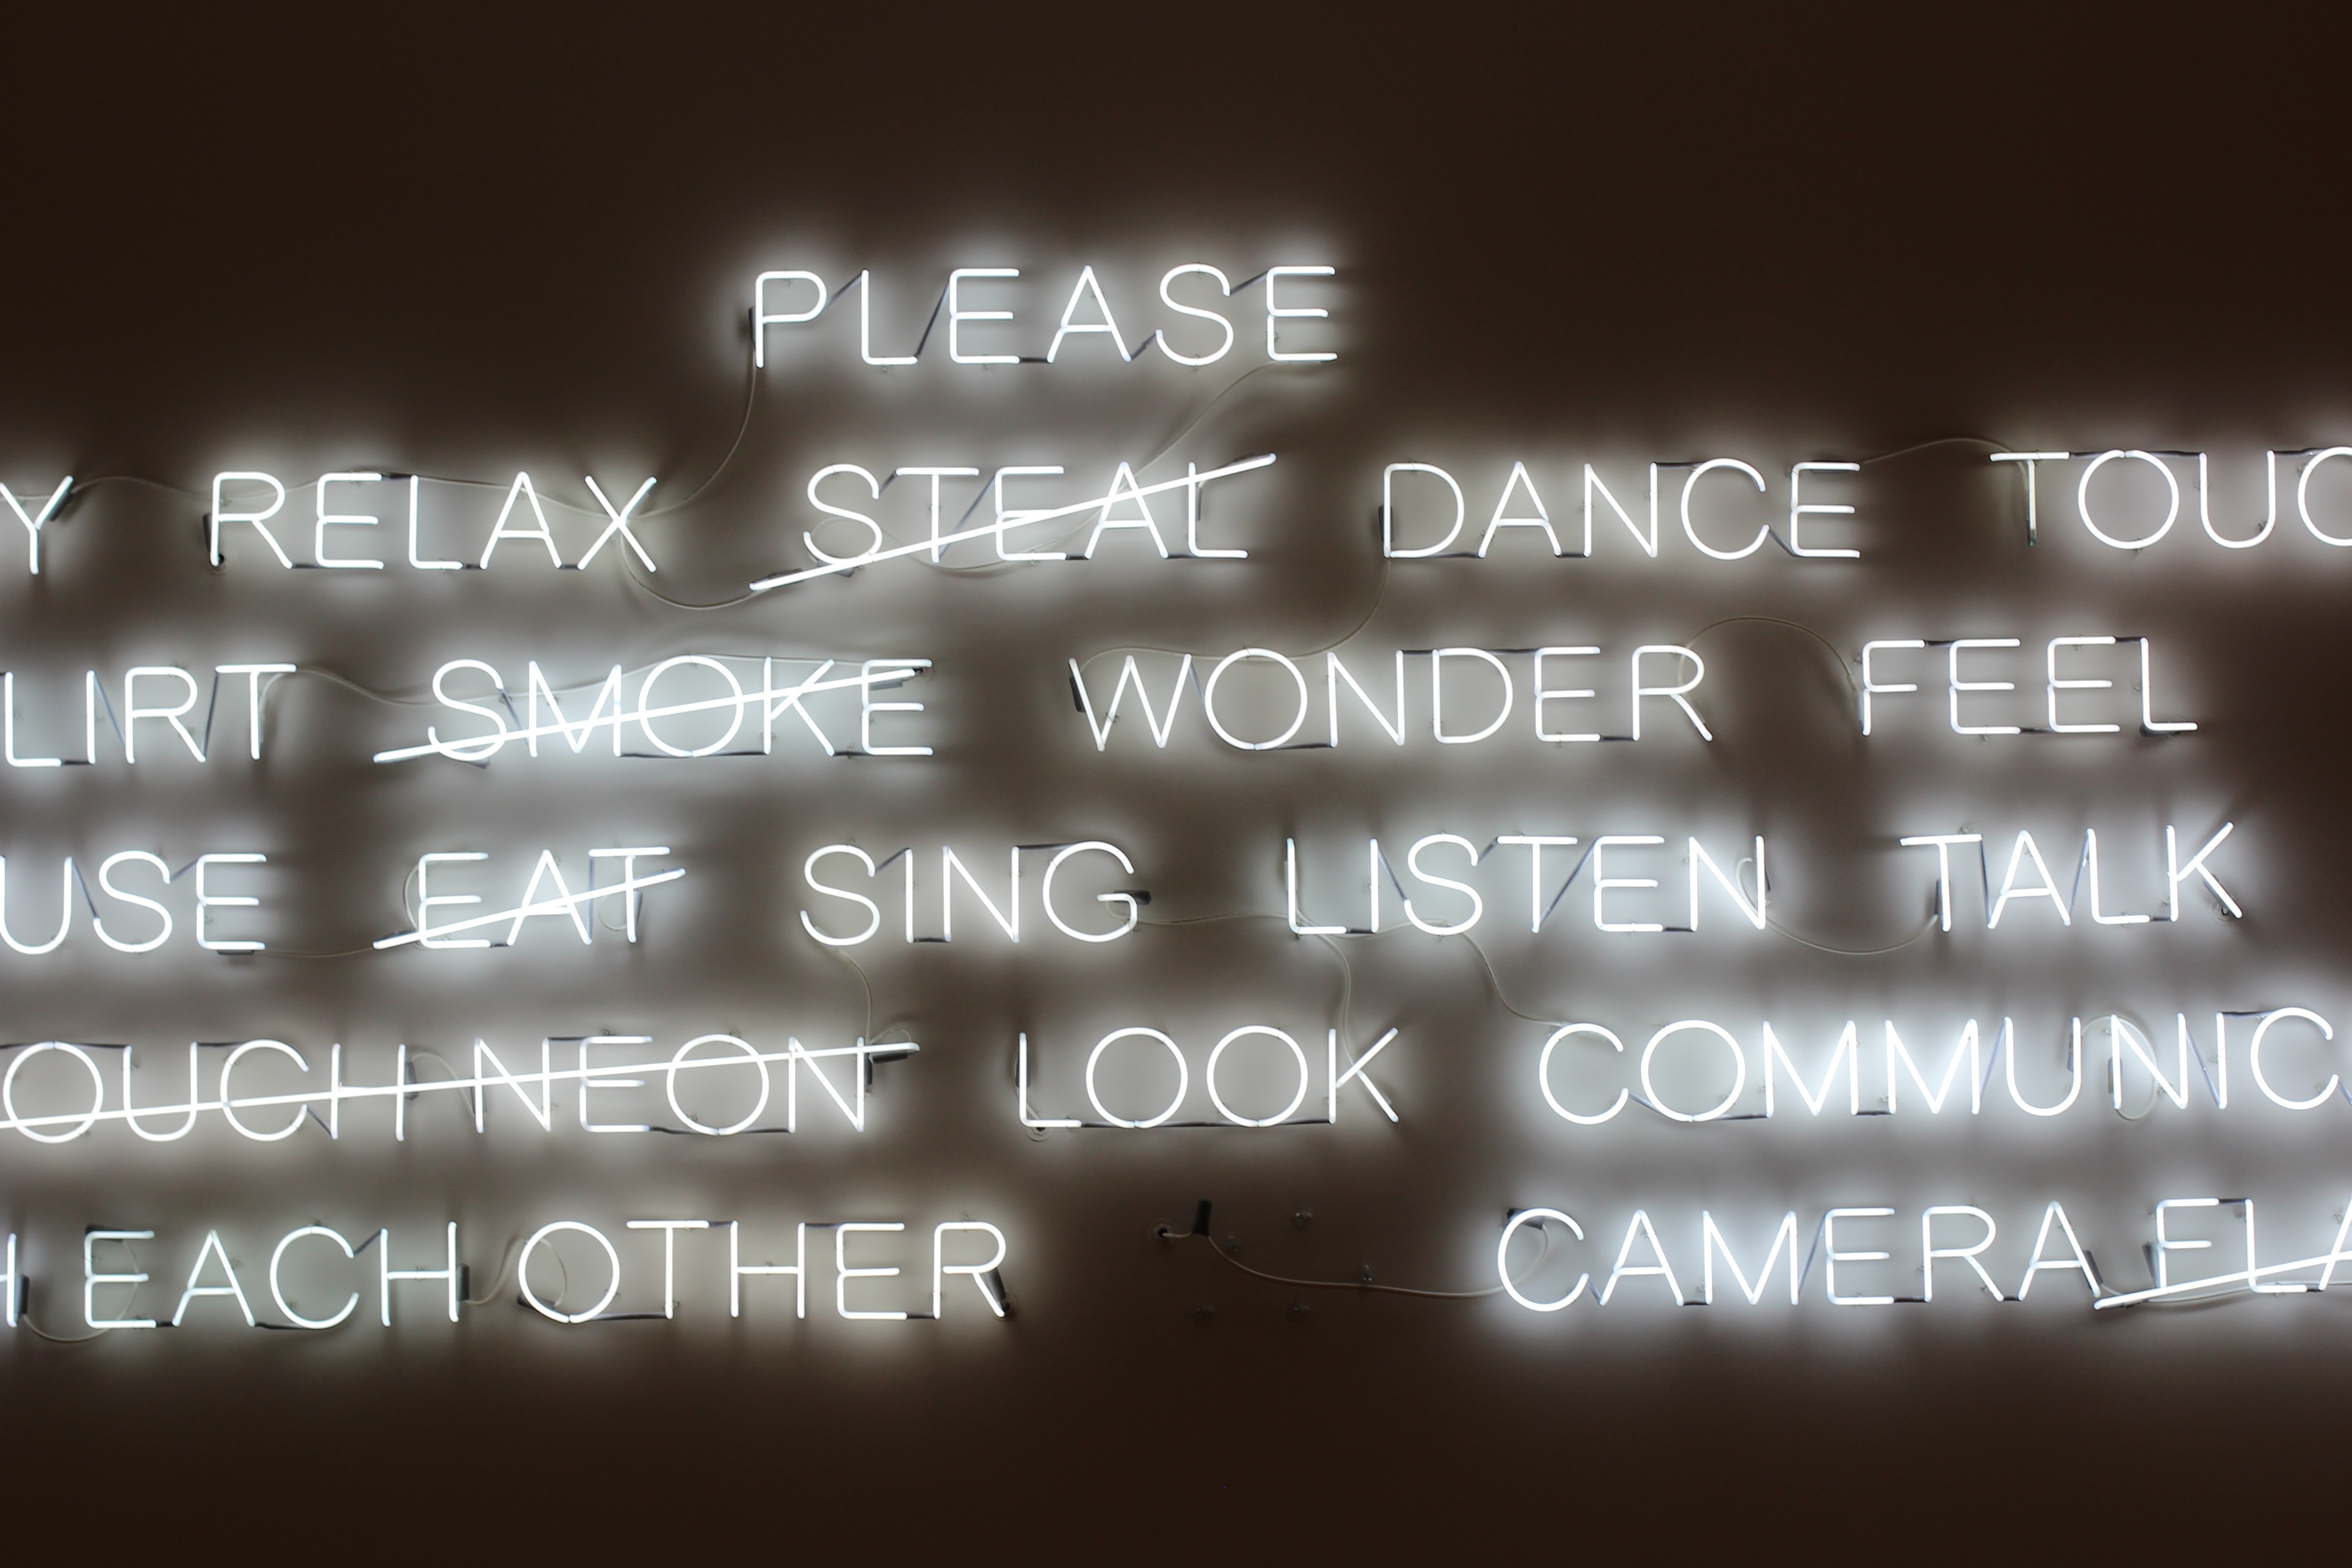
light, number, love, line, darkness, brand, font, text, handwriting, words, letters, shape, emotion, screenshot, language, neon lights, computer wallpaper